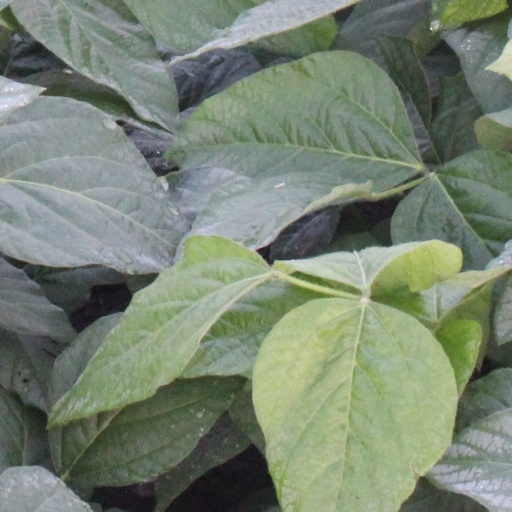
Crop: soybean